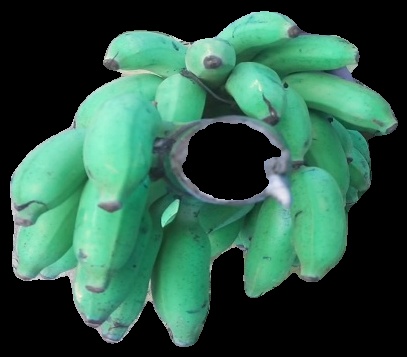
Variety: elakki-bale
Grade: grade3